Cookie Rojas

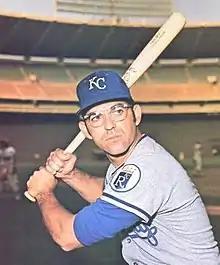
Rojas with the Kansas City Royals

Following the 1969 season in which Rojas hit only .228 and hot prospect Denny Doyle tore through AAA with a .310 average, the Phillies decided to include him in a blockbuster trade sending slugging first baseman Dick Allen and right-handed pitcher Jerry Johnson to the St. Louis Cardinals for centerfielder Curt Flood, catcher Tim McCarver, outfielder Byron Browne, and left-handed pitcher Joe Hoerner, the trade that led ultimately to Major League baseball free agency.